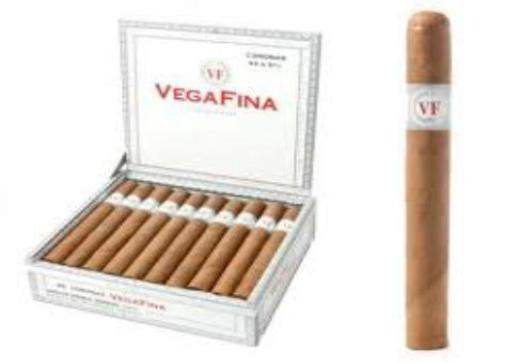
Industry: Necessities